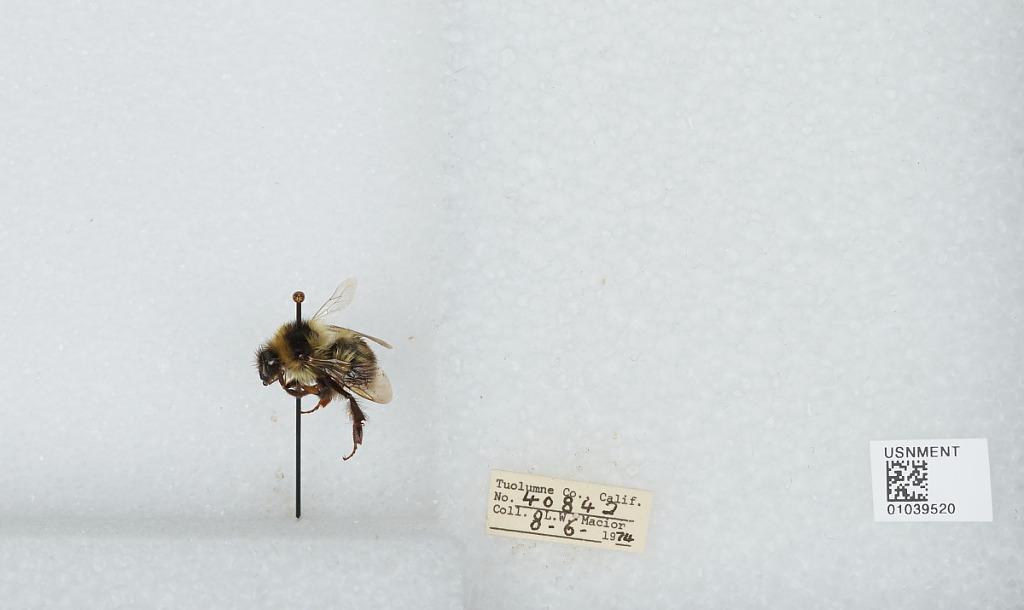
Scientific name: Bombus (Cullumanobombus) rufocinctus Cresson
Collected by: L. Macior
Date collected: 1974-8-6
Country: United States
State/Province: California
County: Tuolumne
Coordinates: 38.02, -119.93